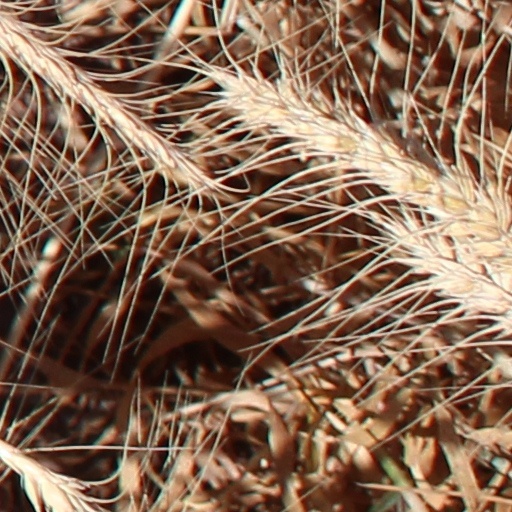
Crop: wheat